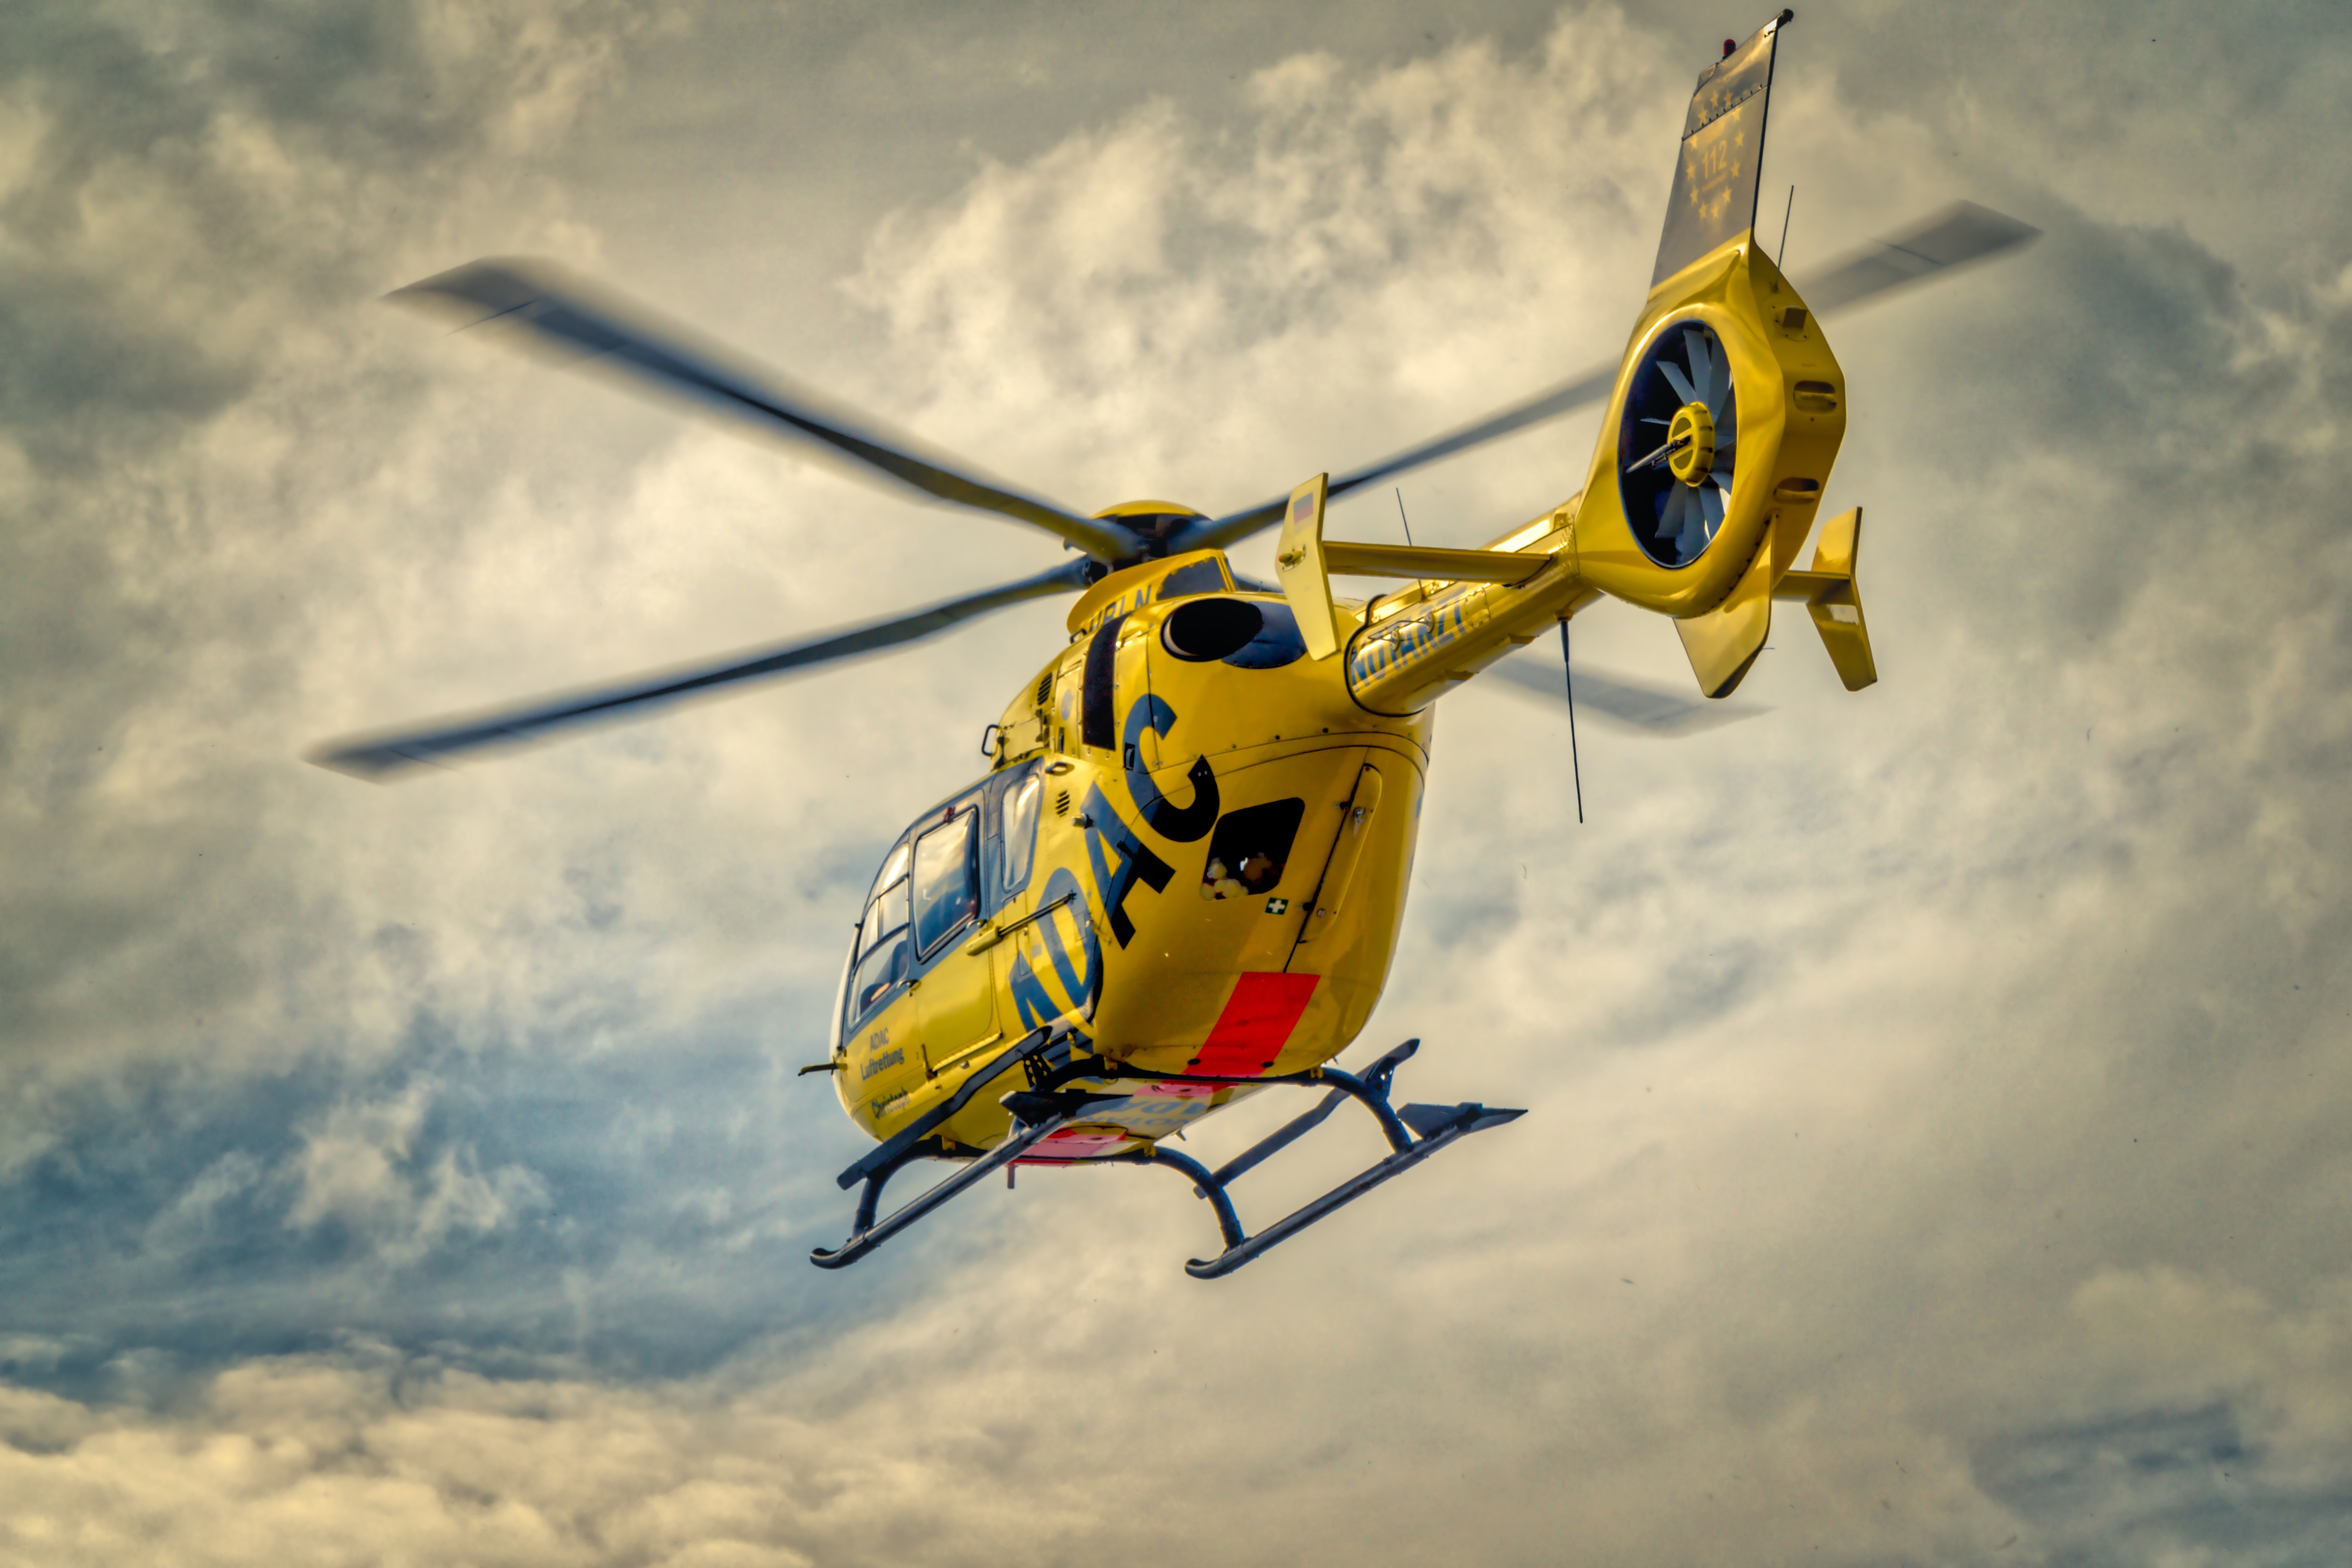
sky, air, wind, fly, travel, airplane, aircraft, military, transport, vehicle, aviation, flight, helicopter, toy, outdoors, clouds, engine, rotor, propeller, adac, rotorcraft, air force, rescue helicopter, air rescue, yellow angel, accident rescue, atmosphere of earth, helicopter rotor, military helicopter, transportation system